Thomas S. Kenan

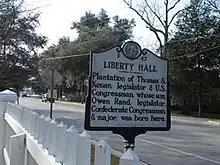
Liberty Hall marker outside of Liberty hall Restoration

Thomas Stephen Kenan (February 26, 1771 – October 22, 1843) was the son of Revolutionary War General James Kenan, a plantation owner and builder of the first "Liberty Hall". He was a U.S. Congressman from North Carolina between 1805 and 1811.